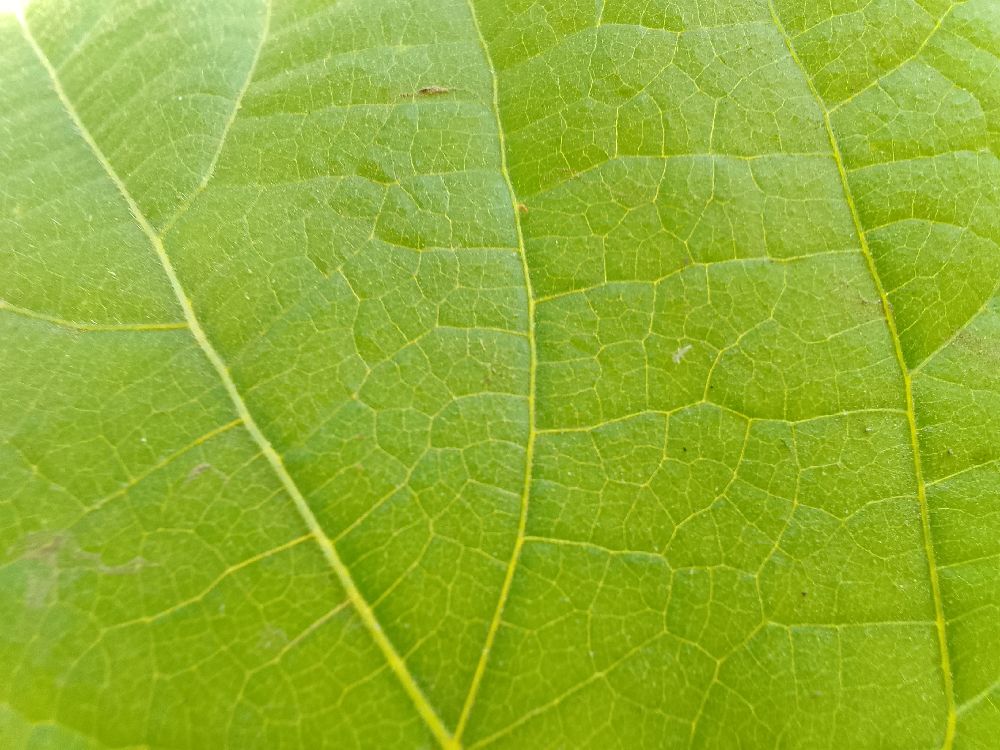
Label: healthy